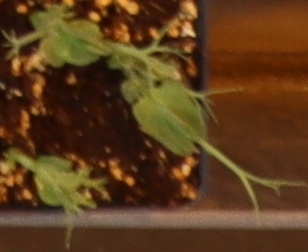
Label: Field Pea